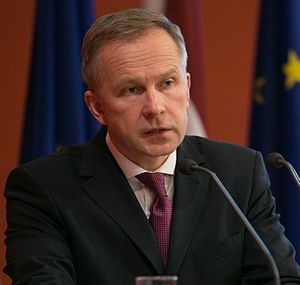
Ilmārs Rimšēvičs
Ilmārs Rimšēvičs er Letlands Nationalbanks nuværende præsident siden 2001.